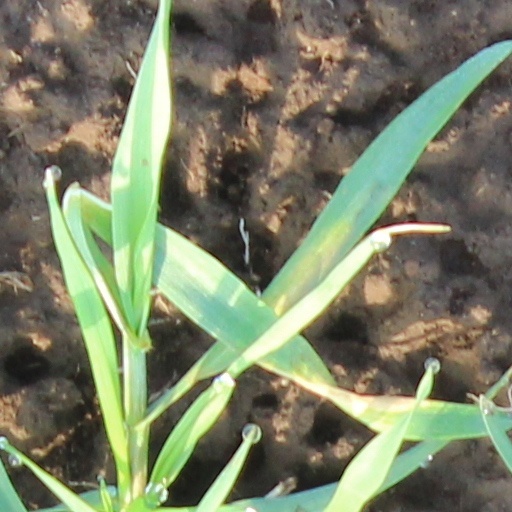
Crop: wheat